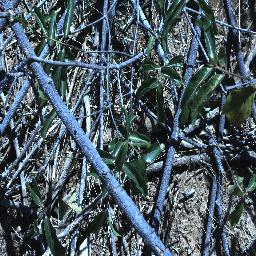
Label: rubber_vine